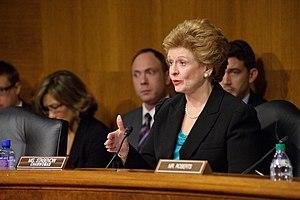
Deborah Ann Stabenow, dite Debbie Stabenow, née Greer le 29 avril 1950 à Gladwin, est une femme politique américaine, membre du Parti démocrate et sénatrice du Michigan au Congrès des États-Unis depuis 2001. Première femme occupant la fonction, elle est auparavant élue à la Chambre des représentants des États-Unis de 1997 à 2001 pour le 8ᵉ district de l'État.